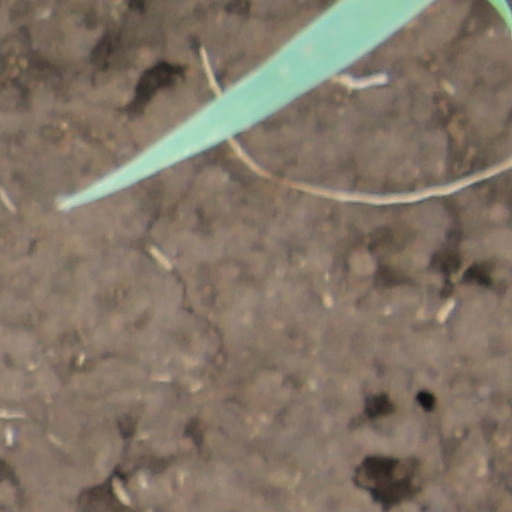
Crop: wheat